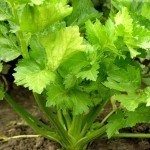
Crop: unknown
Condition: celery